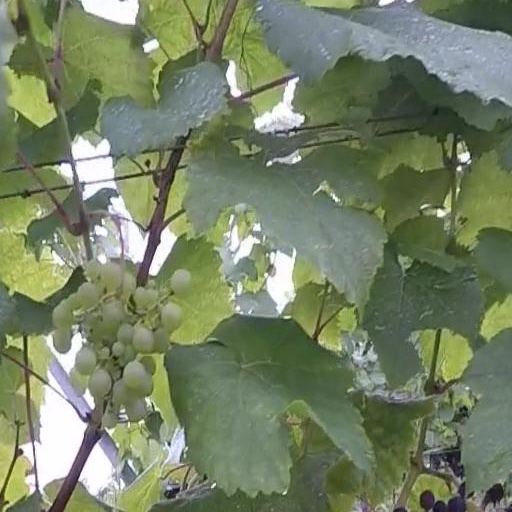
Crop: grape